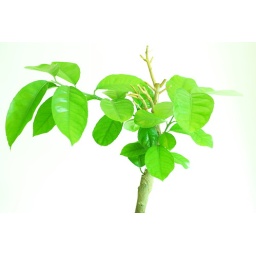
No photoshop on this. Messing around with camera settings. This is a lemon tree with no lemons.